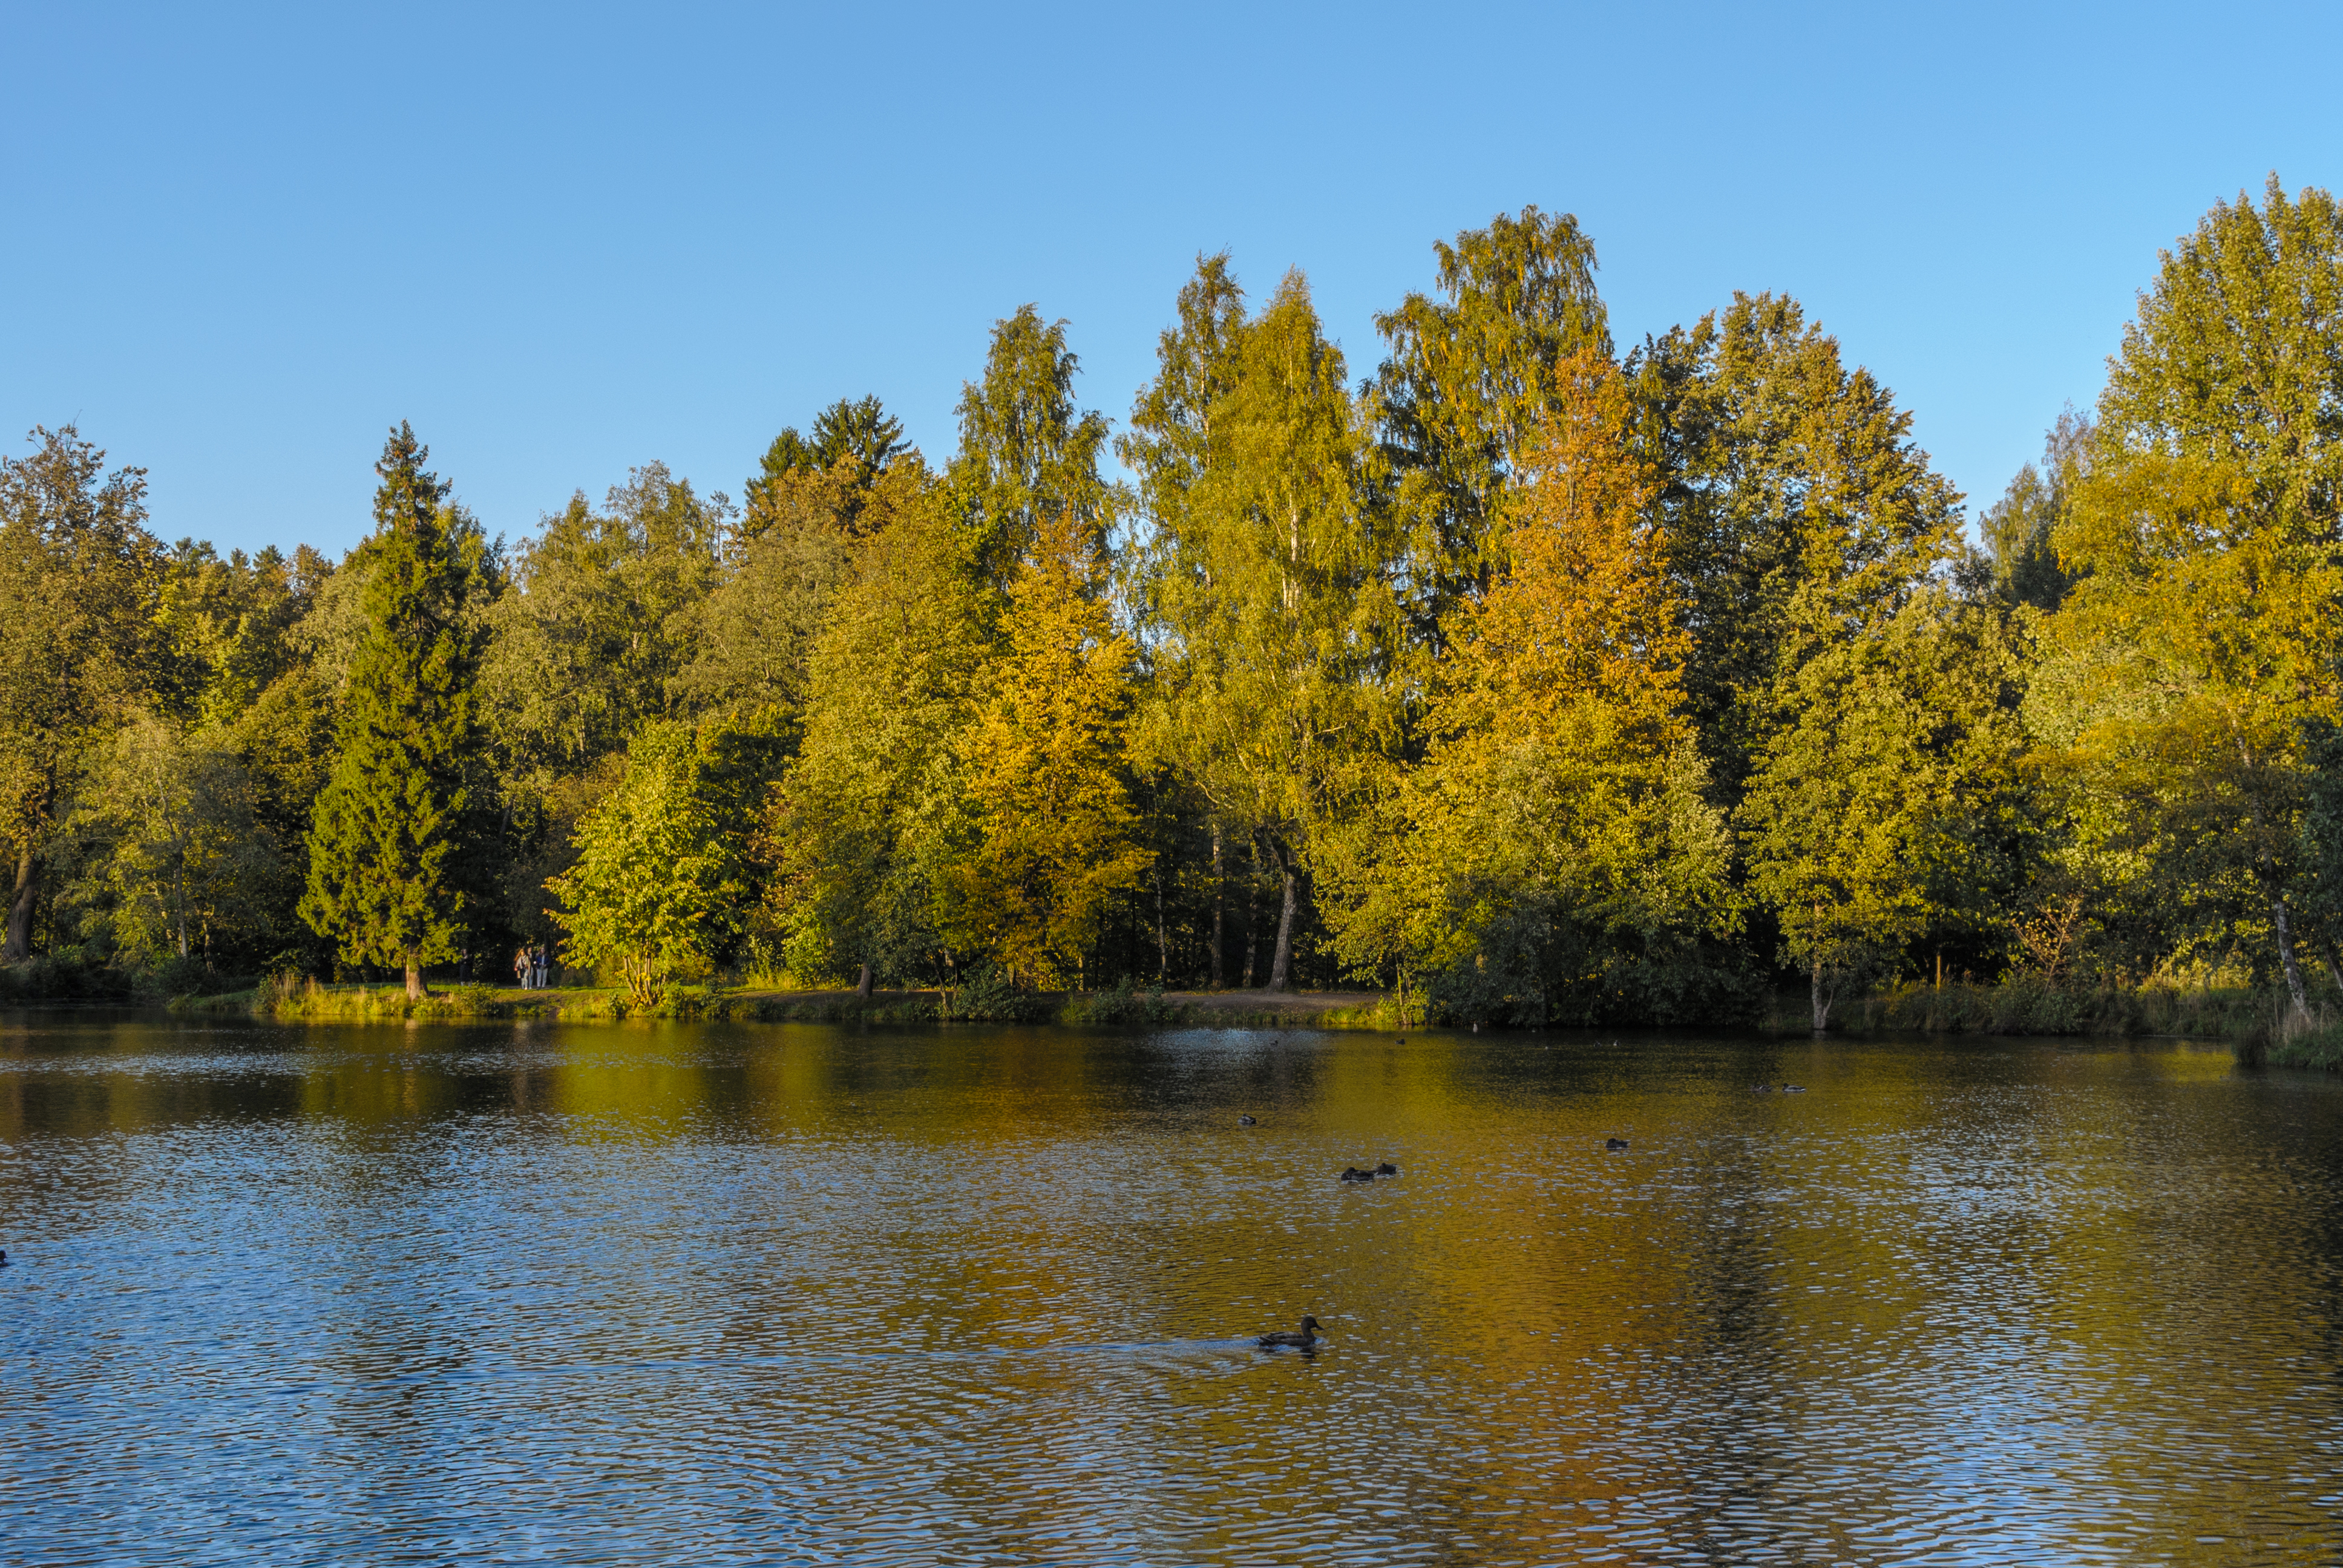
image, tree, reflection, nature, natural landscape, water, natural environment, bank, yellow, river, leaf, wilderness, sky, biome, woody plant, lake, nature reserve, American larch, plant, autumn, pond, bayou, temperate broadleaf and mixed forest, larch, watercourse, conifer, floodplain, pine family, landscape, forest, sunlight, wetland, reservoir, riparian forest, lacustrine plain, national park, state park